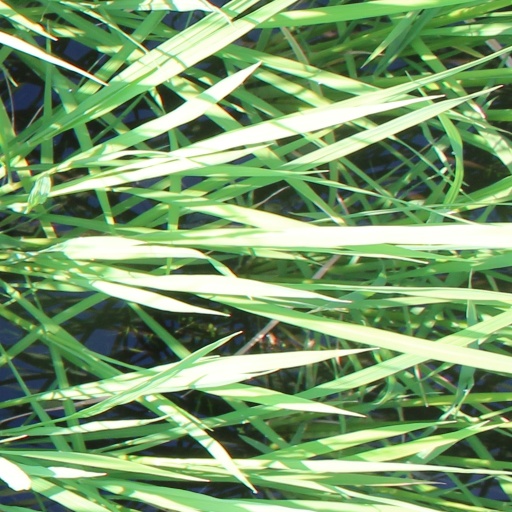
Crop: rice